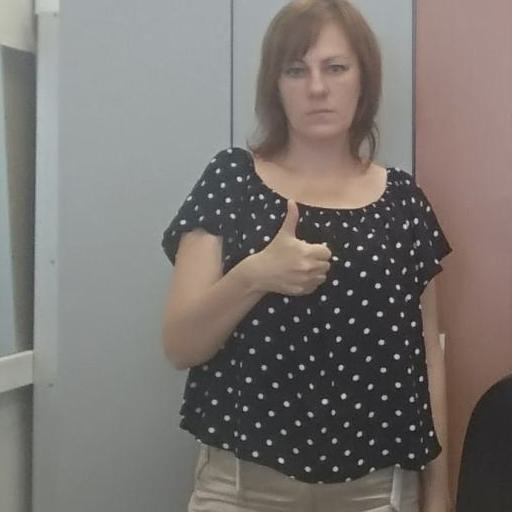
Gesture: like